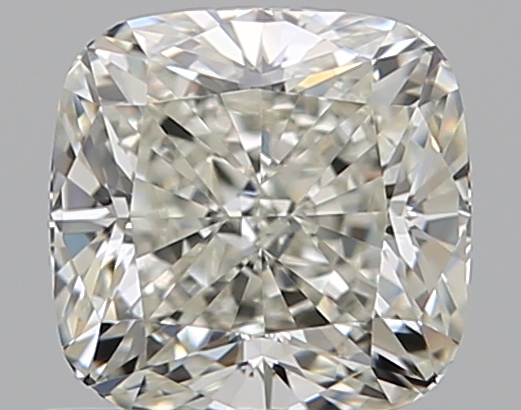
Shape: cushion
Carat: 0.76
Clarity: VVS2
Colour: J
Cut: EX
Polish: EX
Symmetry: EX
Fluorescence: M
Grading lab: GIA
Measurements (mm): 5.09 x 5 x 3.48